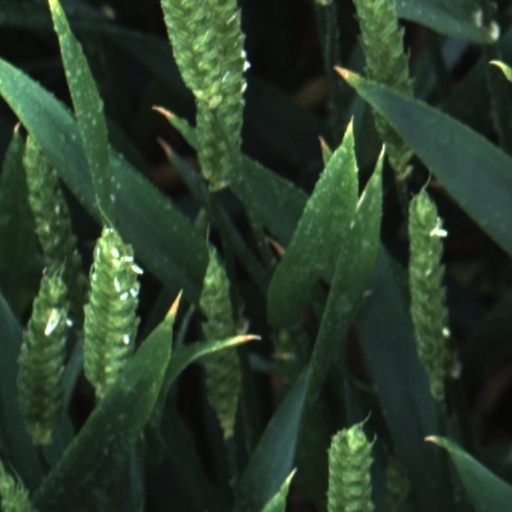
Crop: wheat